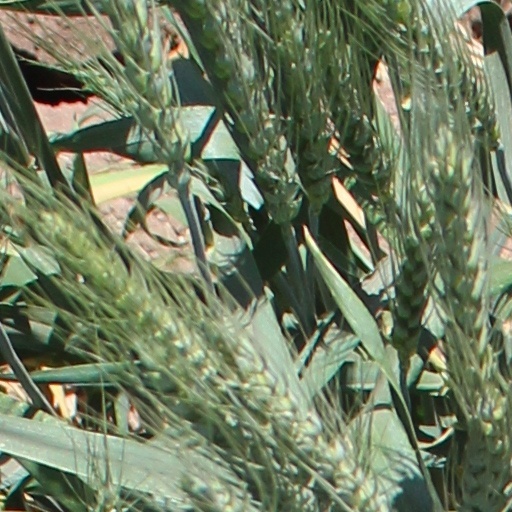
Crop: wheat